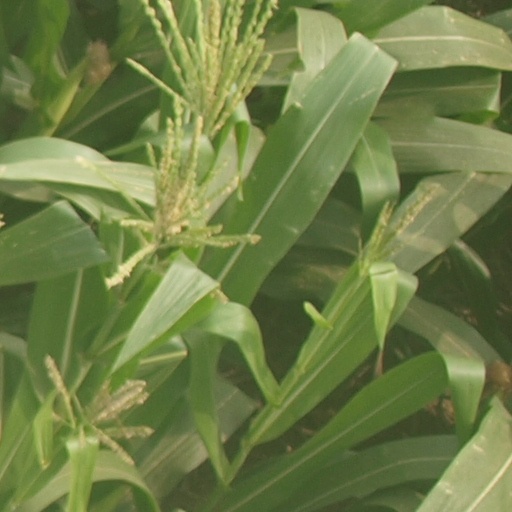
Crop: maize; corn